Barnim Plateau

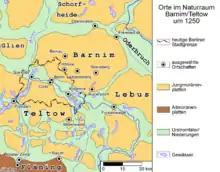
Main settlements in Barnim in 1250. The dashed line indicates the extent of modern-day Berlin.

There is evidence of settlement in Barnim at the time of the Allerød oscillation. Hunter-gatherers mainly followed the courses of rivers, confirmed by archaeological discoveries north of Berlin. Around 6000 years ago the first permanent agricultural settlements were established. Discoveries of sickles and troughs from the Bronze Age have been discovered in the west of Barnim.